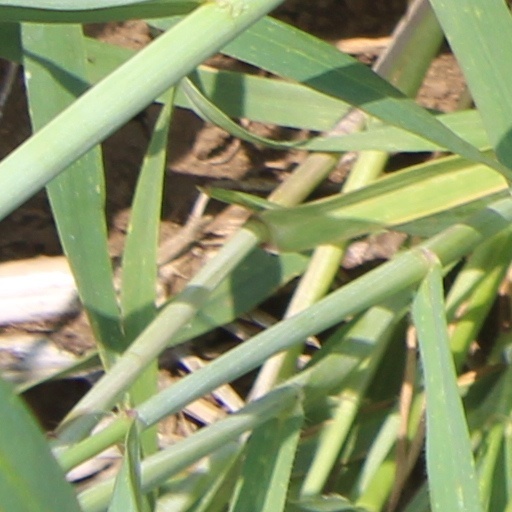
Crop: wheat